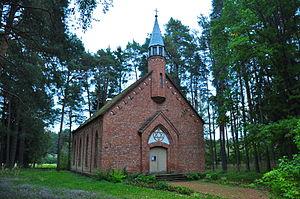
Elva est une ville et une municipalité urbaine de la région de Tartu en Estonie.